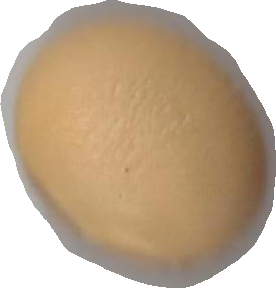
Variety: Dega